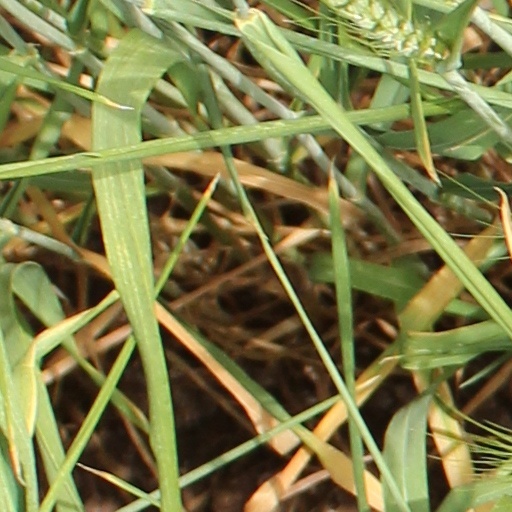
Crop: wheat